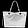
Label: Bag